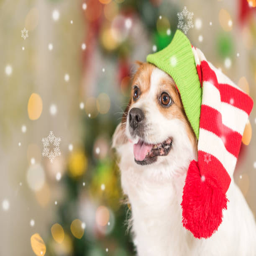
a smiling dog at the background of background